Yes Man (book)

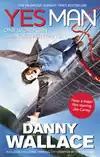
The cover as seen on the 2008 film tie-in republication paperback edition.

Danny Wallace, a freelance radio producer for the BBC in London, takes three simple words uttered by a stranger on a bus—"Say yes more"—as a challenge and says "yes" to everything for a year. He says "yes" to pamphleteers on the street, the credit card offers stuffing his mailbox and solicitations on the Internet. He attends meetings with a group that believes aliens built the pyramids in Egypt, says "yes" to every invitation to go out on the town and furthers his career by saying "yes" in meetings with executives.